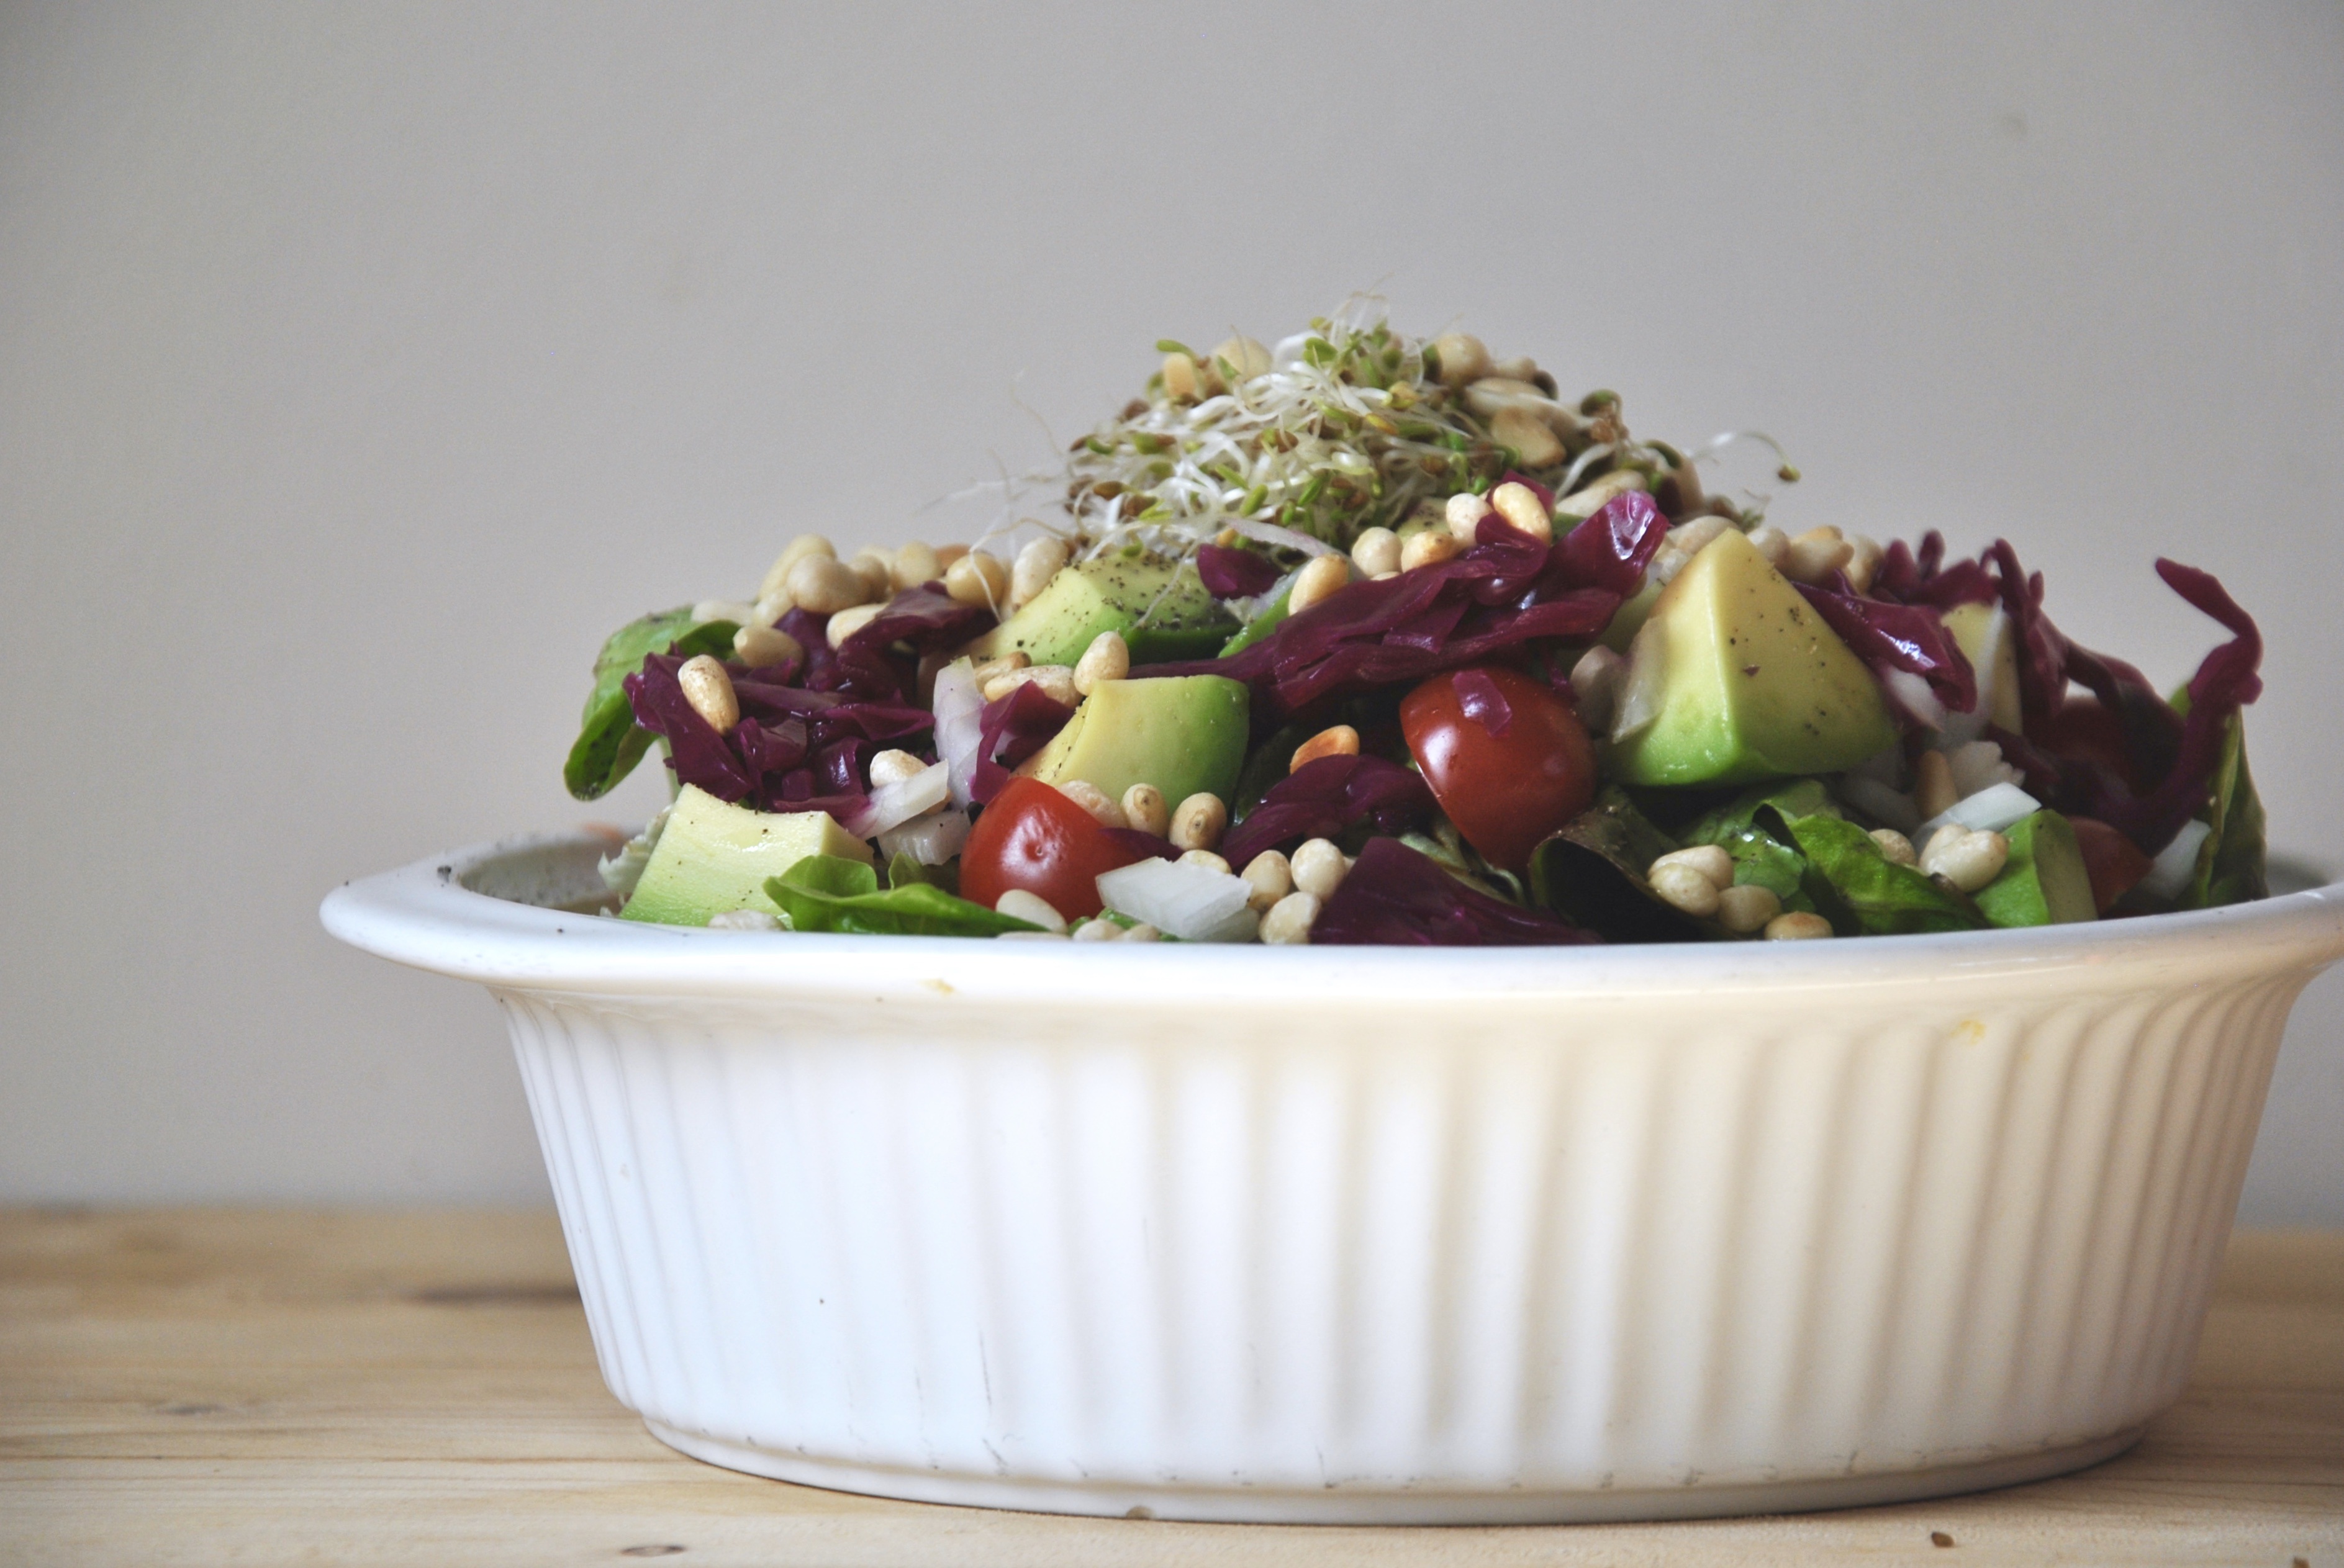
plant, fruit, dish, food, salad, produce, vegetable, healthy, vegan, flowering plant, land plant